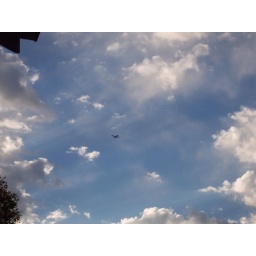
plane in clouds